Nelson Delle-Vigne Fabbri

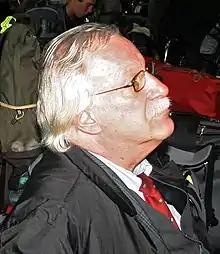
Nelson Delle-Vigne Fabbri

Nelson Delle-Vigne Fabbri (born in 1949) is an Italian classical pianist and pedagogue.